York Science Park

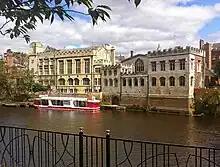

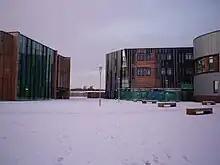
The Catalyst Building (left) and the Law and Management Building (right)

Also run by York Science park is the Catalyst on the University of York's Campus East. The 3,000 sqm building was completed 2011 by the building firm BDP and costing over £4.7 million. The centre supports early businesses in the IT, digital, and media sectors with connections to the University of York's related departments. The centre also has a partnership with Eagle labs funded by Barclays.